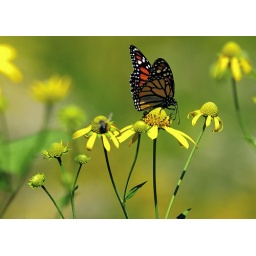
A Monarch butterfly in a flower field in summer